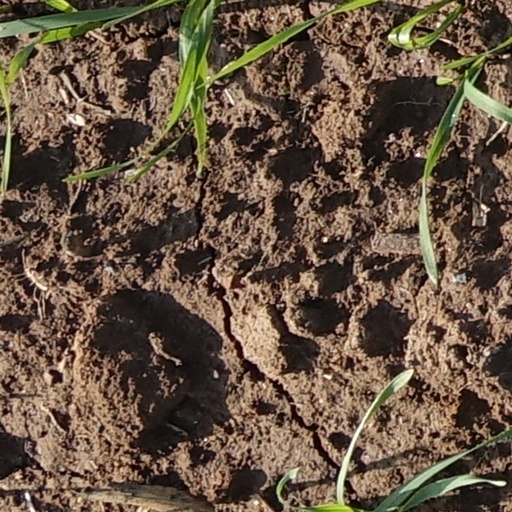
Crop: wheat